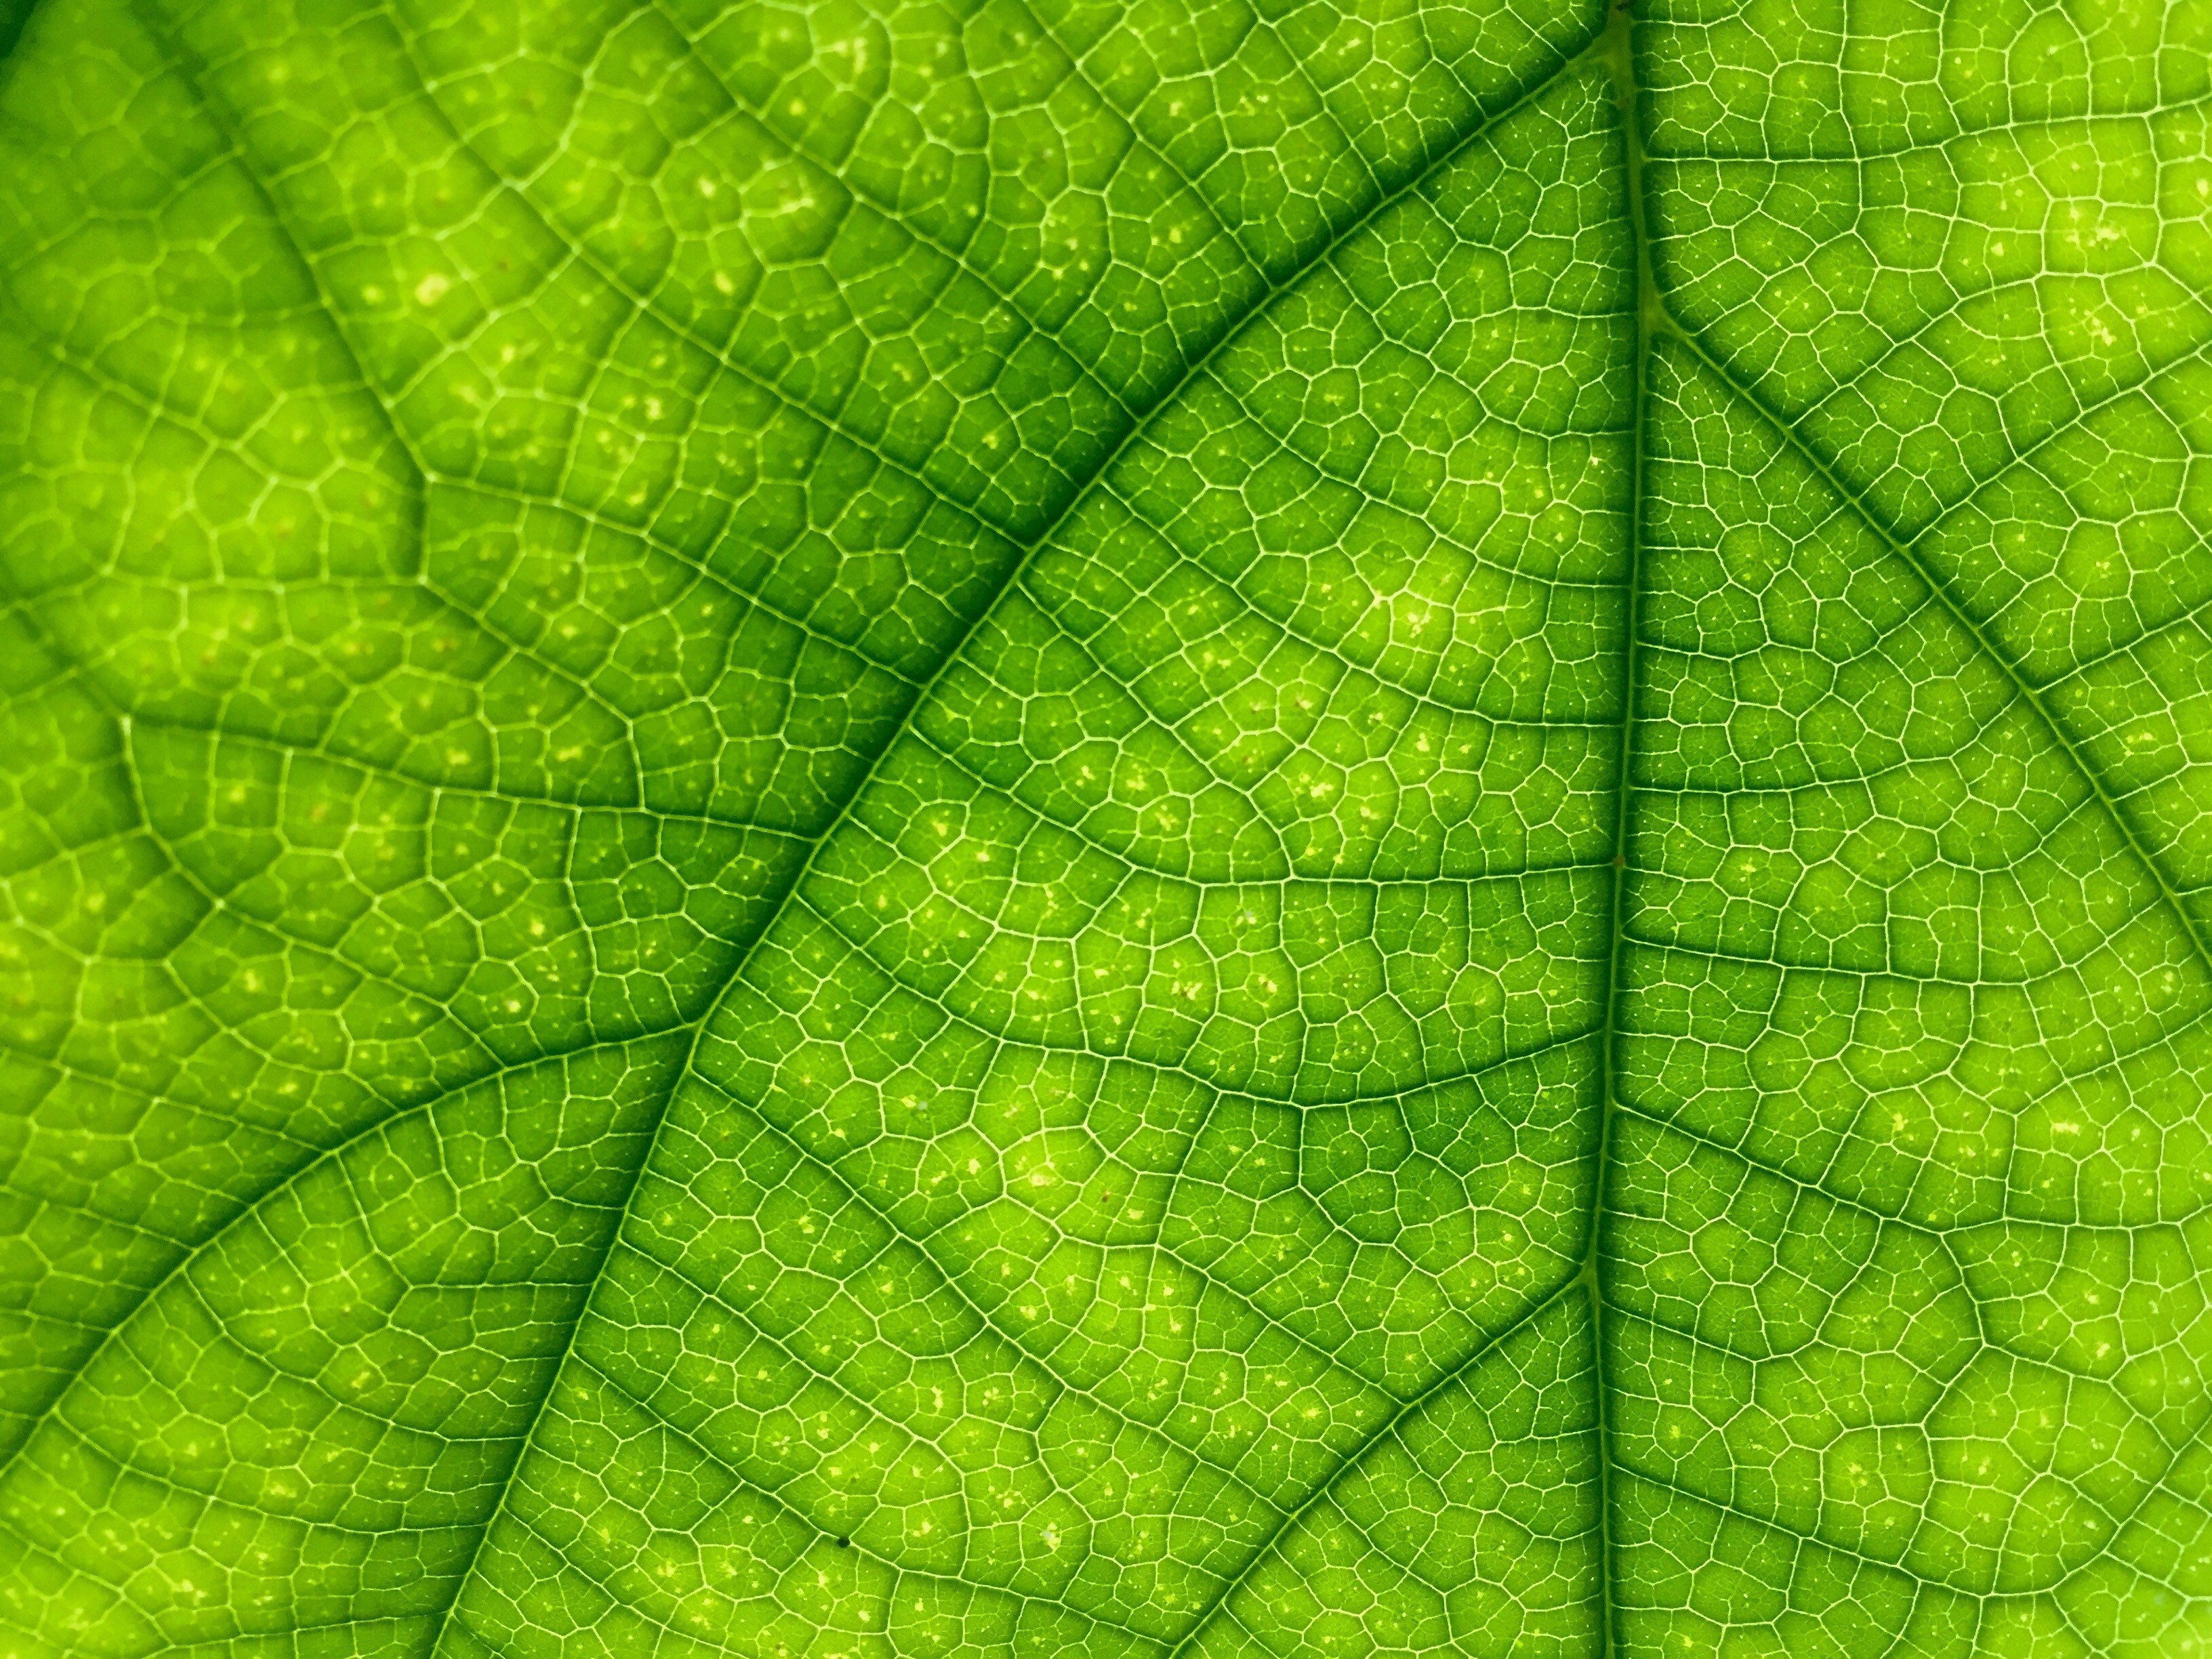
nature, plant, sunlight, texture, leaf, flower, pattern, spring, green, macro, natural, fresh, botany, healthy, flora, circle, freshness, close up, background, bright, wallpaper, vibrant, macro photography, green leaf, plant stem